Dirty Sound Magnet

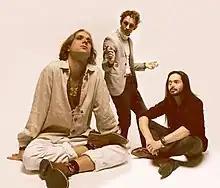
Stavros Dzodzos, Maxime Cosandey, Marco Mottolini

Dirty Sound Magnet are a rock band from Switzerland. The group is known for its mix of psychedelic rock, progressive rock, and blues rock.